Rodney White (pioneer)

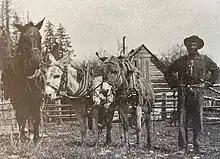
Rodney White and his livestock

Rodney White (died August 27, 1913) was a Black pioneer in Washington who settled in Tahuya. After his death, the swamp where he built his homestead was named after a racial slur. It was officially renamed the "Rodney White Slough" on October 27, 2022.